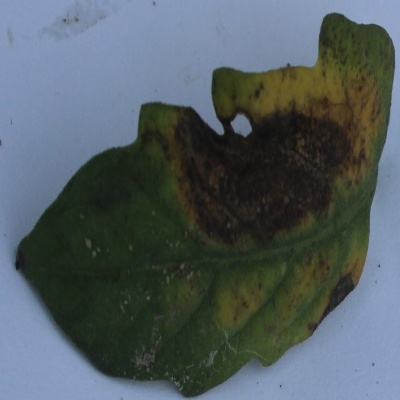
Crop: Tomato
Condition: verticulium wilt